Happy Jankell

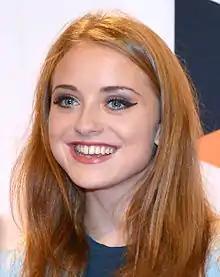

Jankell is the second daughter of Thorsten Flinck and Annika Jankell. She is the younger sister of Felice Jankell, and is of French-Moroccan descent through her paternal grandfather.